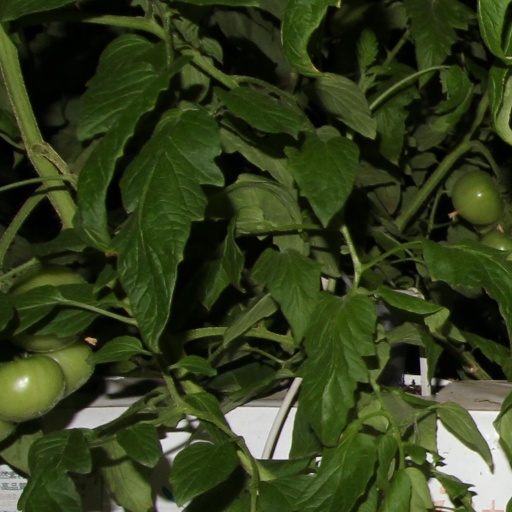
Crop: tomato